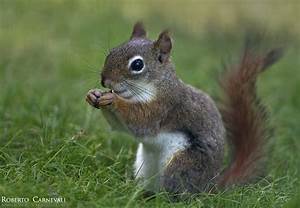
Label: squirrel